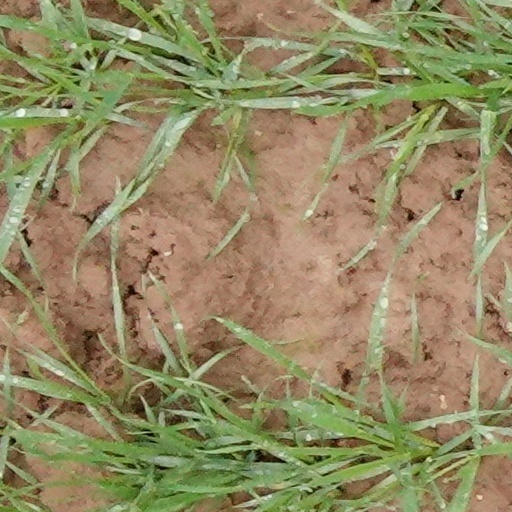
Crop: wheat